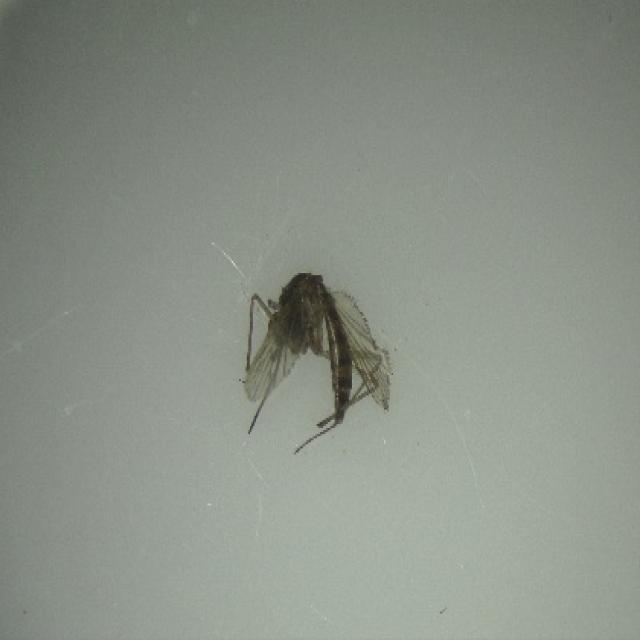
Species: aedes_vexans